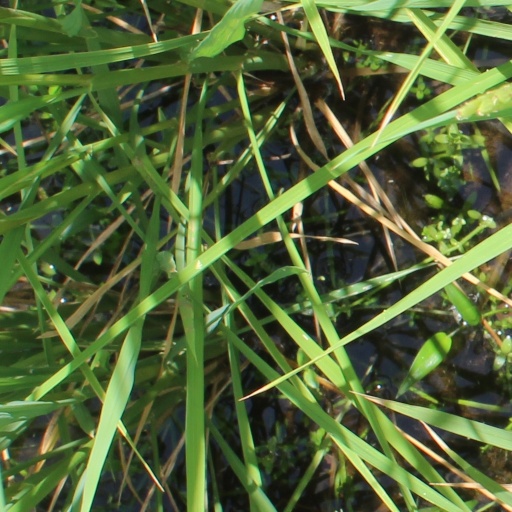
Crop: rice